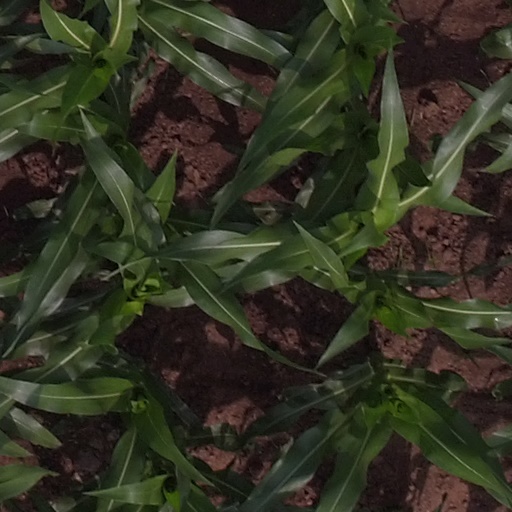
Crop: maize; corn